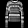
Label: Pullover